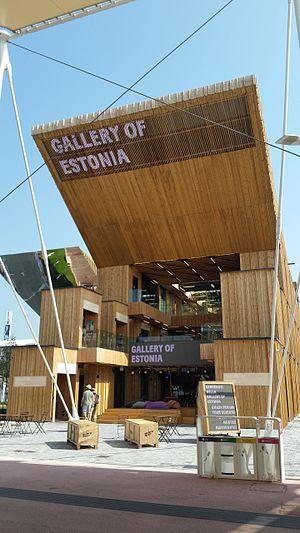
L’Expo 2015 est une exposition universelle qui s'est tenue à Milan, en Italie, du 1ᵉʳ mai au 31 octobre 2015 ; cette même ville fut déjà le siège de l'exposition universelle de 1906 ayant pour thème les transports.